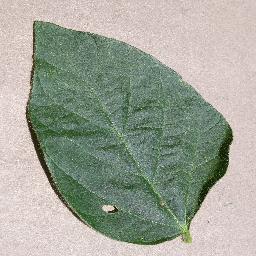
Label: Soybean___healthy